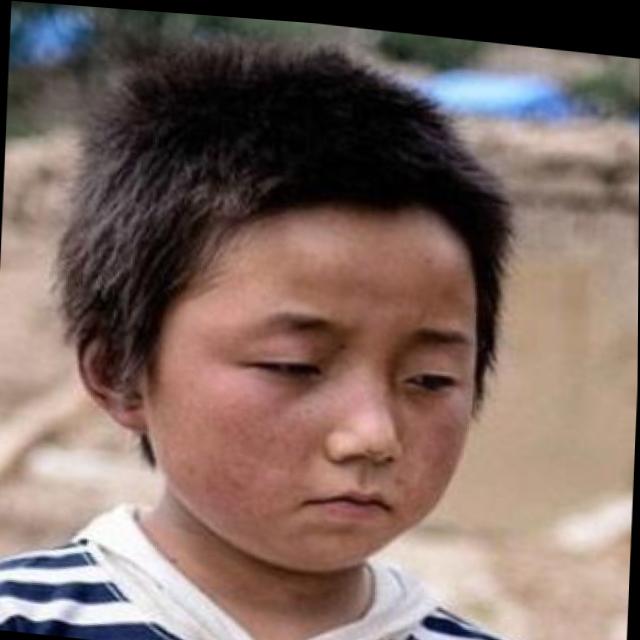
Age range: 0-12